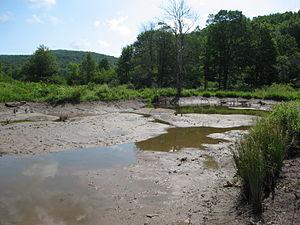
Un barrage de castors est un barrage naturel, construit en travers d'un petit cours d'eau par des castors. Il lui permet de conserver de l'eau en été et de protéger son gîte contre les prédateurs, et aussi de garantir un accès facile aux provisions de branches stockées sous l'eau comme réserve hivernale de nourriture.